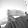
ASL letter: H